Tatra (company)

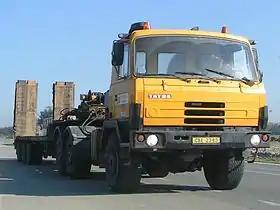
Tatra 815 (1983), multiple winning car of Dakar Rally

The decision to replace the reliable but ageing T111 was taken in 1952 based on central planning economy of socialist government where directive was made to Tatra N.P. that it should concentrate on the manufacture of 7 to 10 ton capacity commercial vehicles and in 1956 first T137 and T138 trucks were exhibited at the Czechoslovak machinery expo in Brno. Production of the T111 continued alongside the T138 series until 1962. The T138 itself continued in production until 1969 when it was replaced by the T148, which provided an increase in power output, reliability and product improvements.